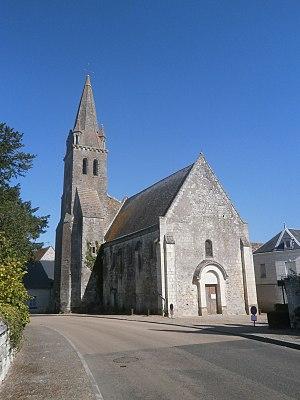
L'église Saint-Laurent
Cet article recense une partie des monuments historiques d'Indre-et-Loire, en France.
L'église Saint-Laurent est une église catholique située à Bossée, en France.
Bossée est une commune française du département d'Indre-et-Loire, en région Centre-